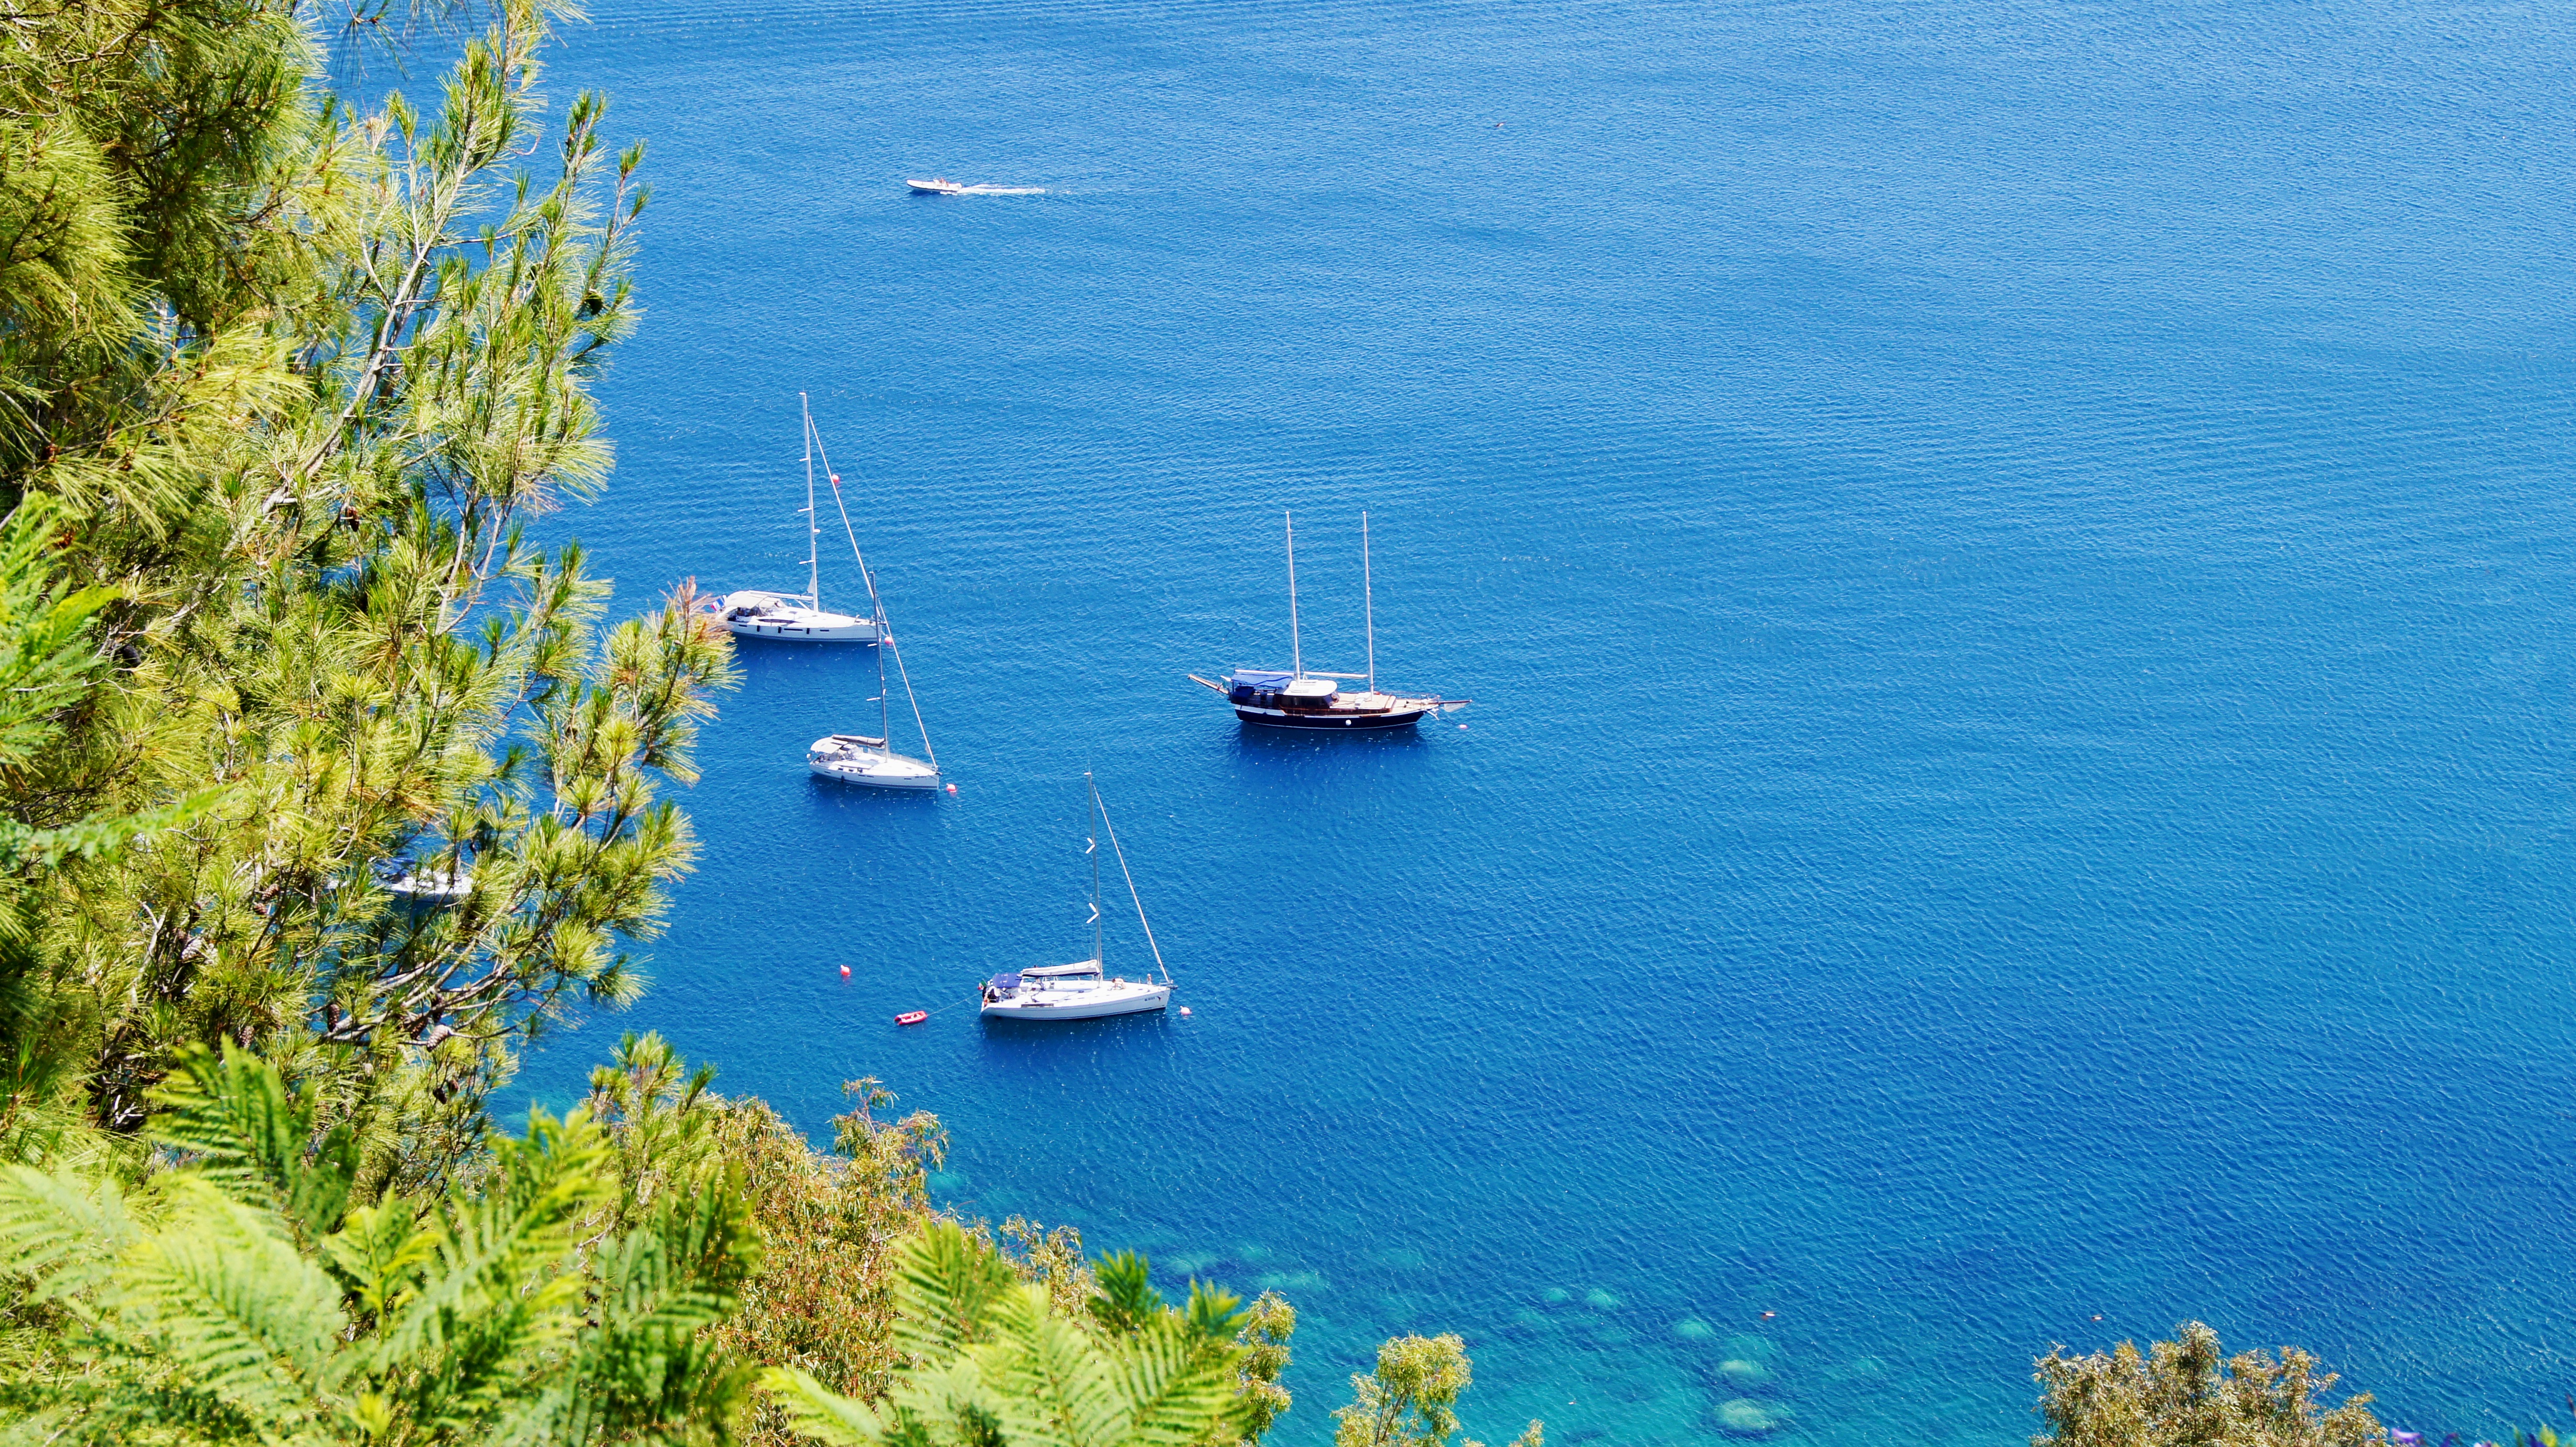
sea, coast, water, dock, summer, inlet, vehicle, bay, marina, sailboat, waterway, channel, sicily, landform, the mediterranean sea